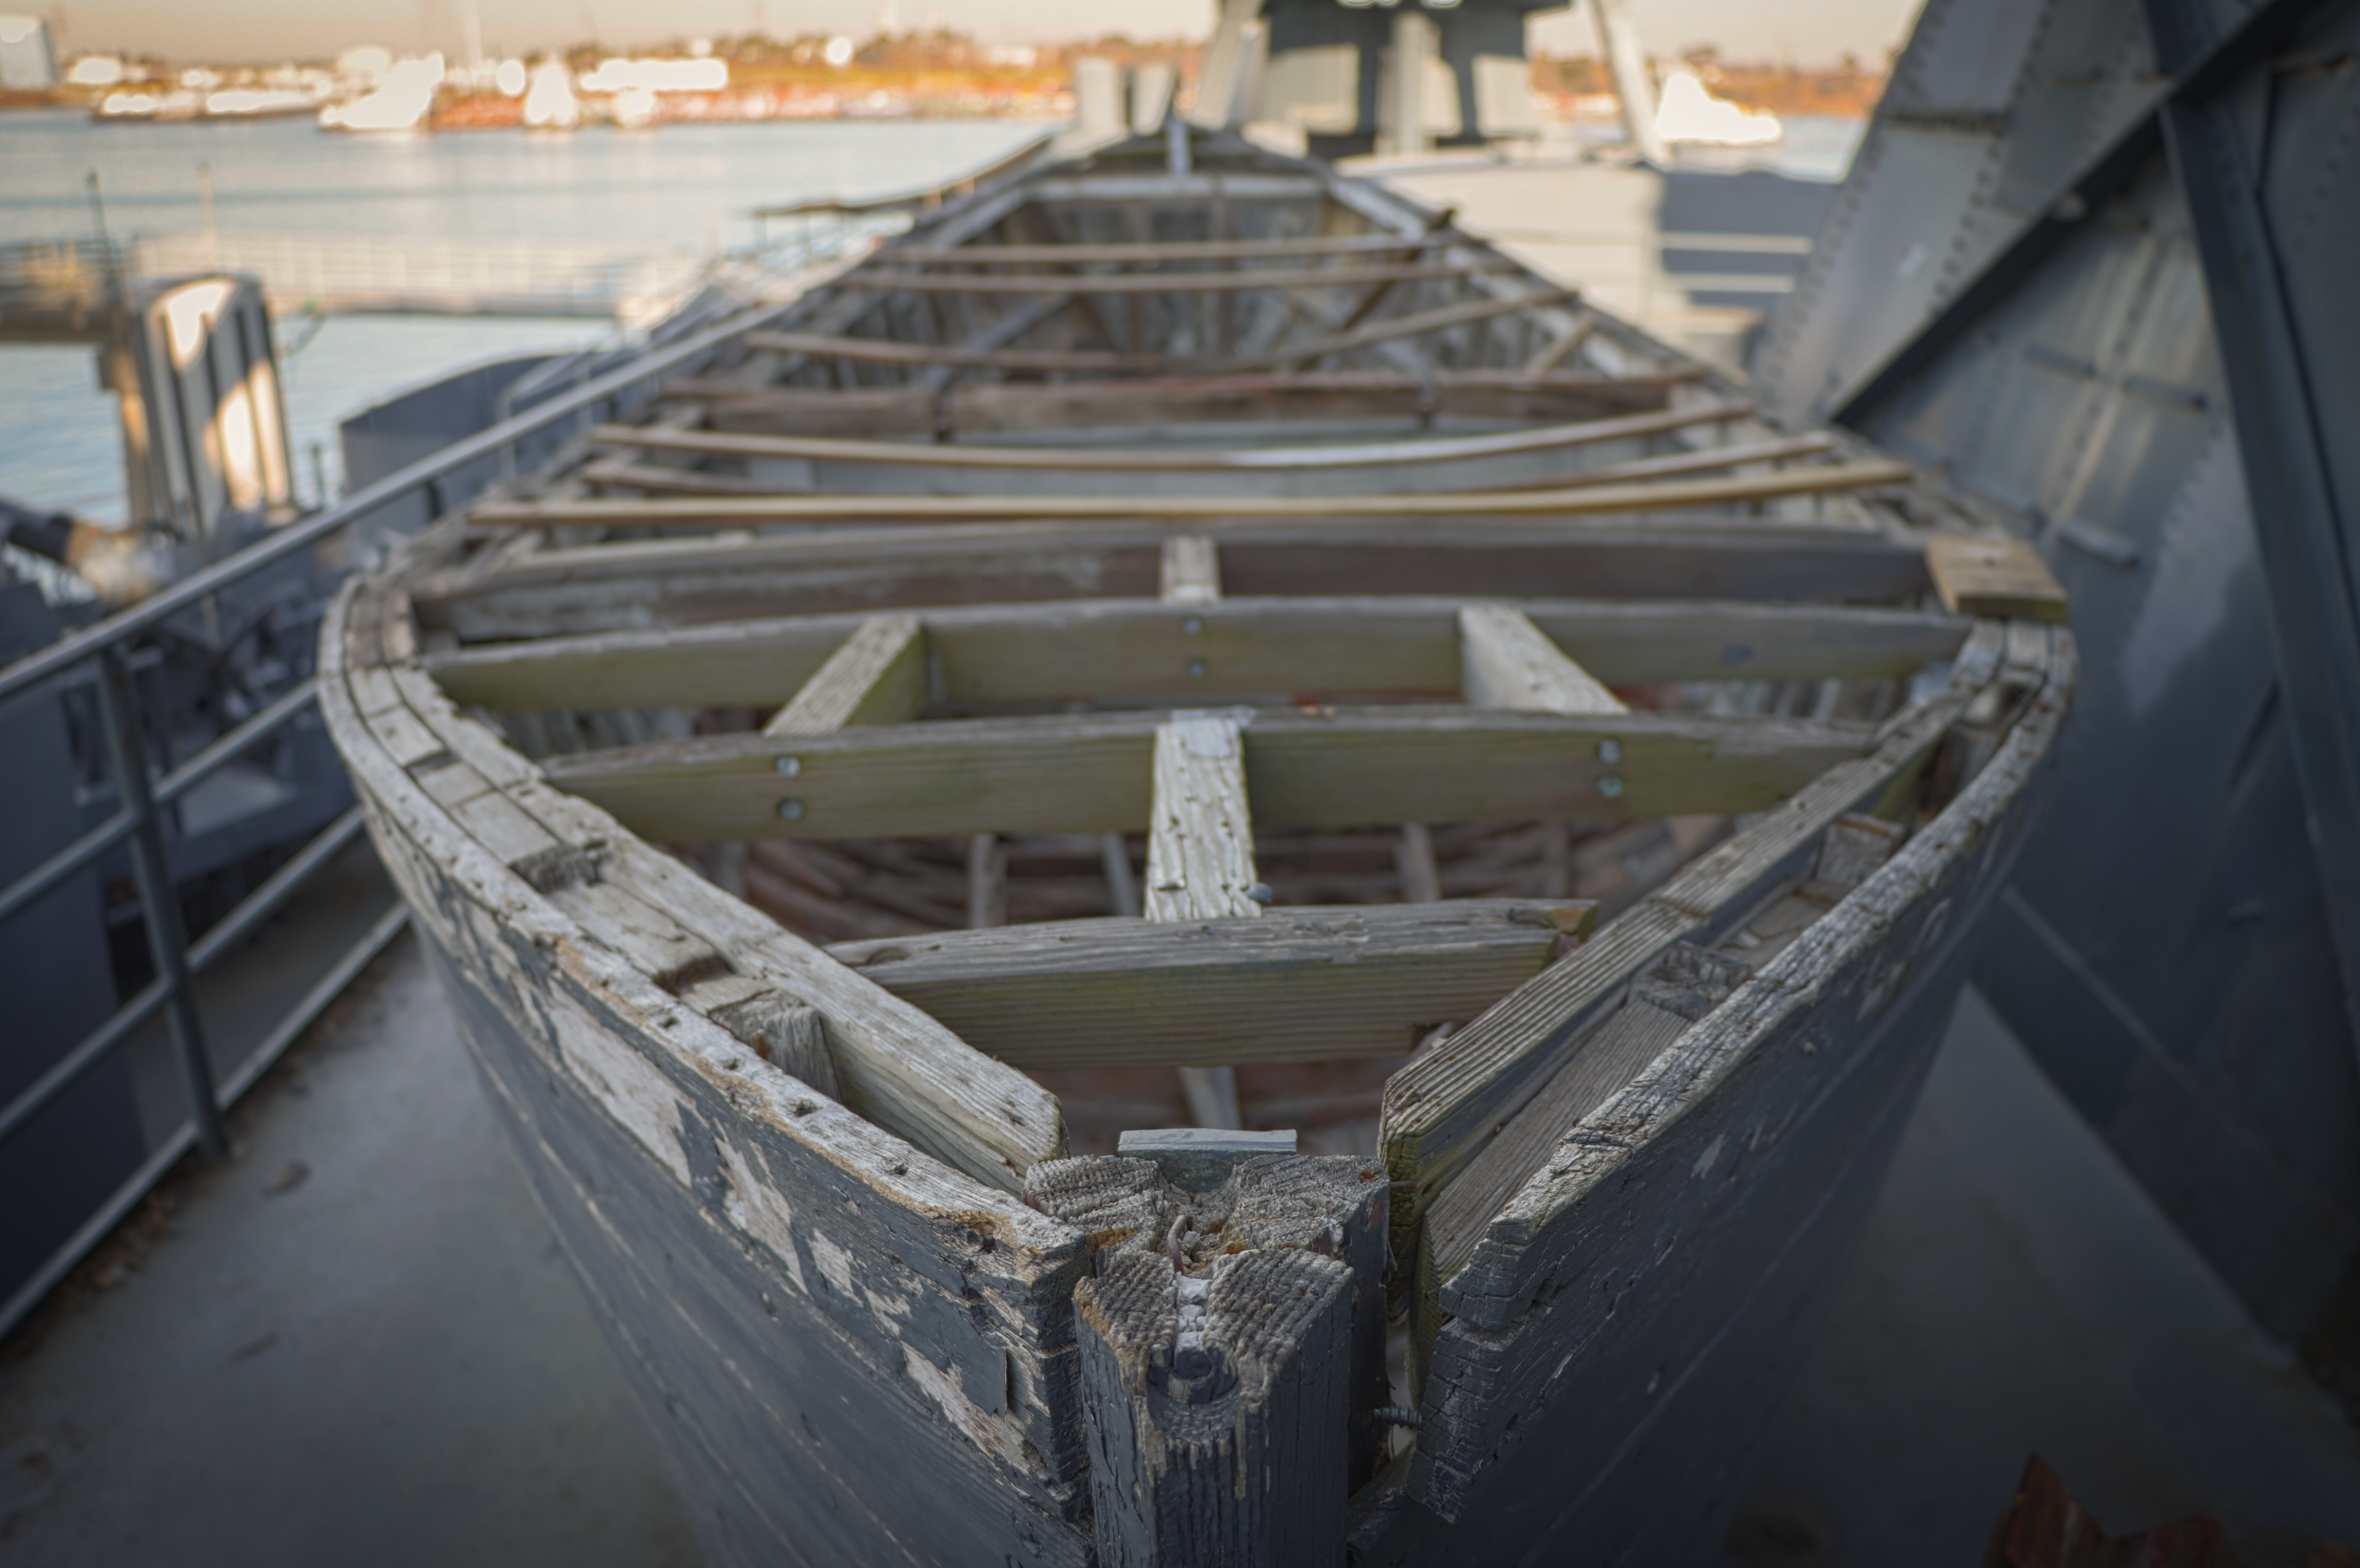
boat, ship, battleship, houston, texas, rope, water, naval architecture, watercraft, wood, boats and boating equipment and supplies, waterway, dock, vehicle, bridge, metal, water transportation, automotive wheel system, symmetry, sky, triangle, steel, reflection, landscape, skiff, night, lake